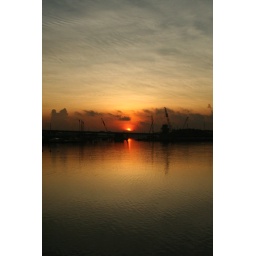
Dawn from Esplanade bridge over Singapore river 7.02am.